Arley Hall

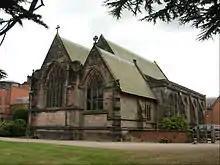
Chapel

Rowland Egerton-Warburton, influenced by the Oxford Movement, decided to add a Gothic chapel to the north-east of the house, and commissioned Anthony Salvin for the design. The chapel was consecrated in September 1845. In 1856–57 a north aisle and entrance porch designed by George Street were added. The chapel is dedicated to St Mary. The organ was made by Kirtland and Jardine of Manchester and services still take place in the chapel.